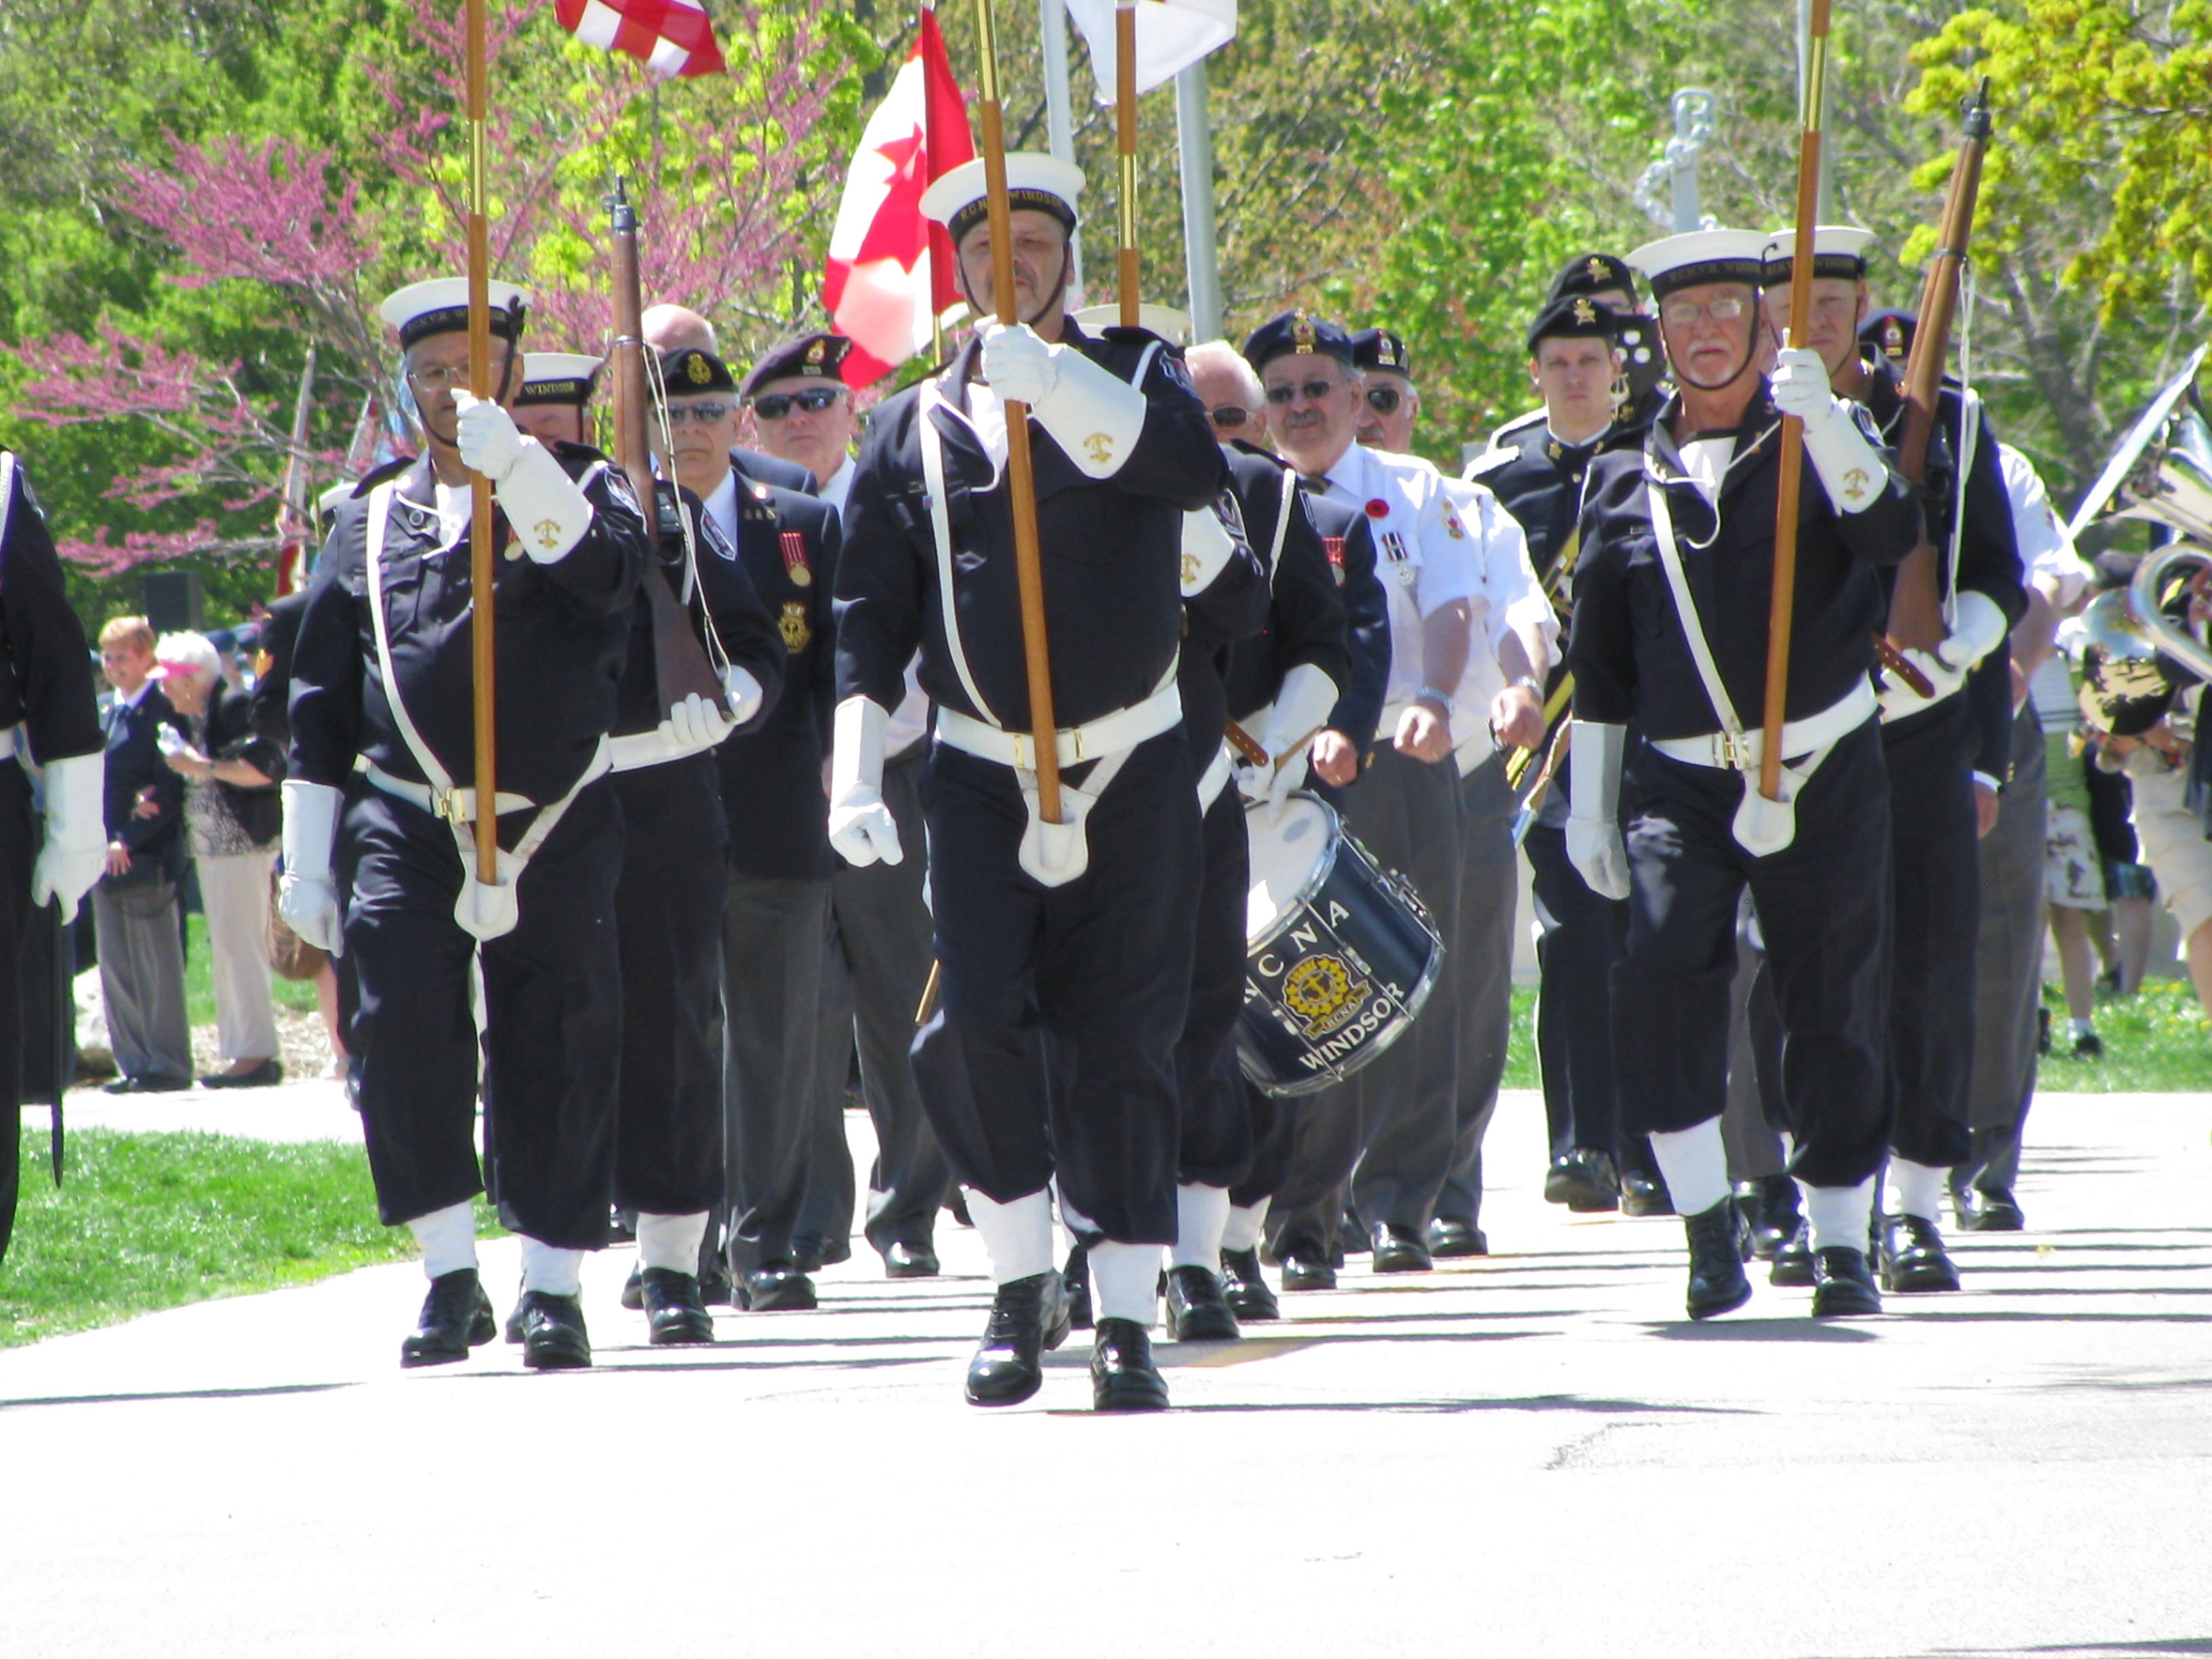
military, musician, parade, memorial, event, navy, marching, veteran